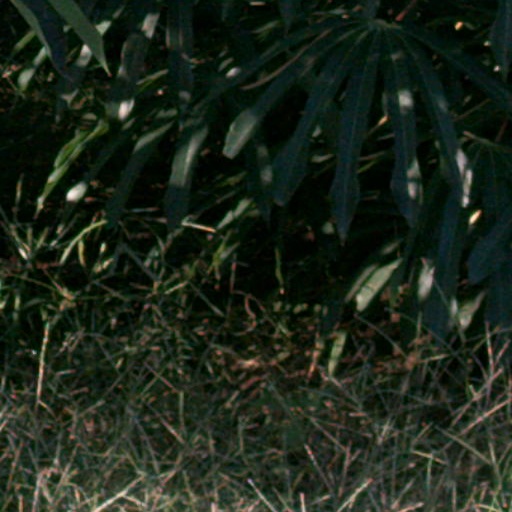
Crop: cassava